Sarah Noble Ives

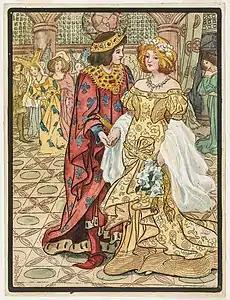
Watercolor illustration of Cinderella at the ball.

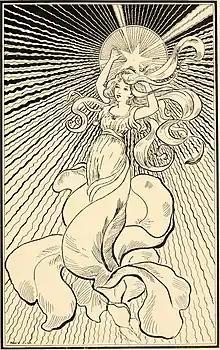
Illustration from "Songs of the Shining Way", 1899

Ives specialized in descriptive illustrations with varied, distinct characters. Some of the pieces include decorative Art Nouveau elements and apparel. She was proficient in black and white pen and ink drawings as well as watercolors and oil painting.